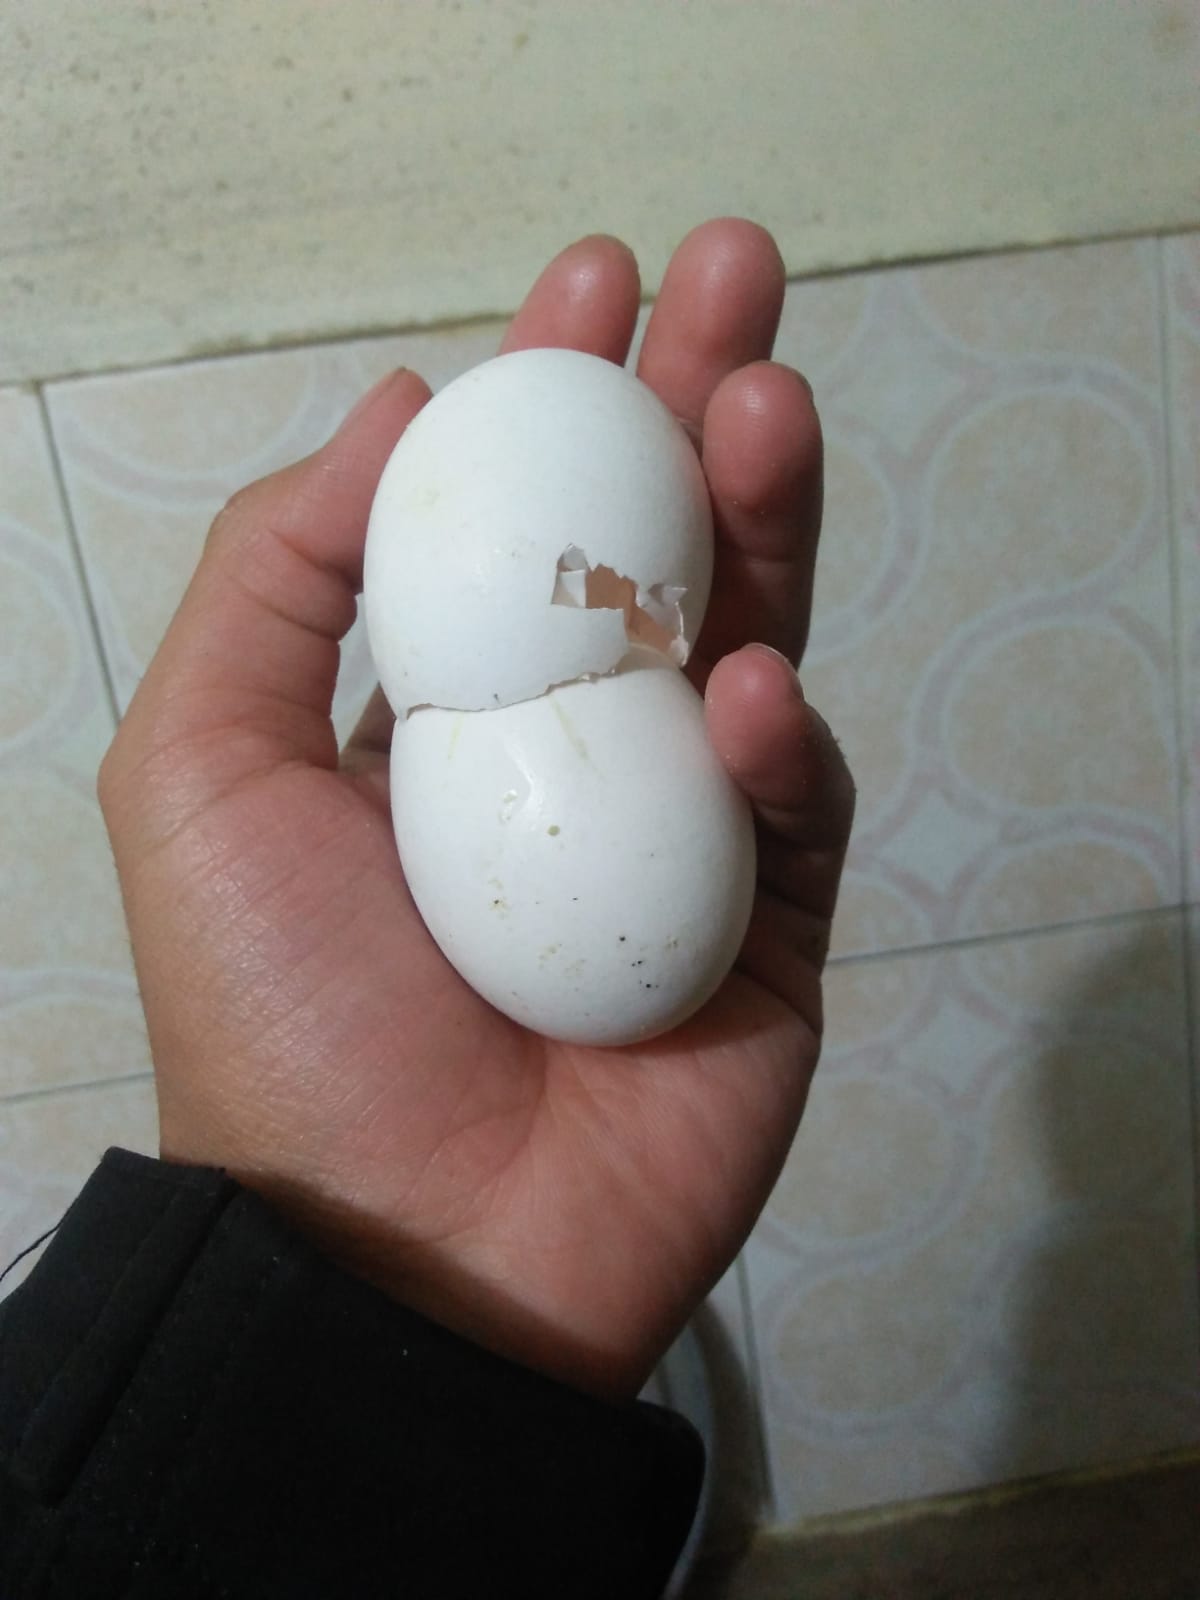
Label: eggshells